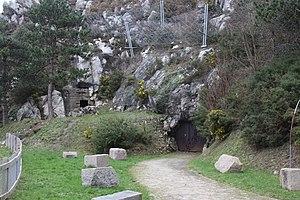
Fort du Roule, Cherbourg, Manche
Le fort du Roule est un ensemble de fortifications françaises et allemandes construit au XIXᵉ siècle et XXᵉ siècle sur la montagne du Roule, à Cherbourg.